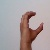
The image shows a hand gesture representing the letter 'C' in Indian Sign Language.